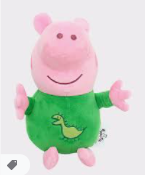
Portrait style: Cartoon Portrait